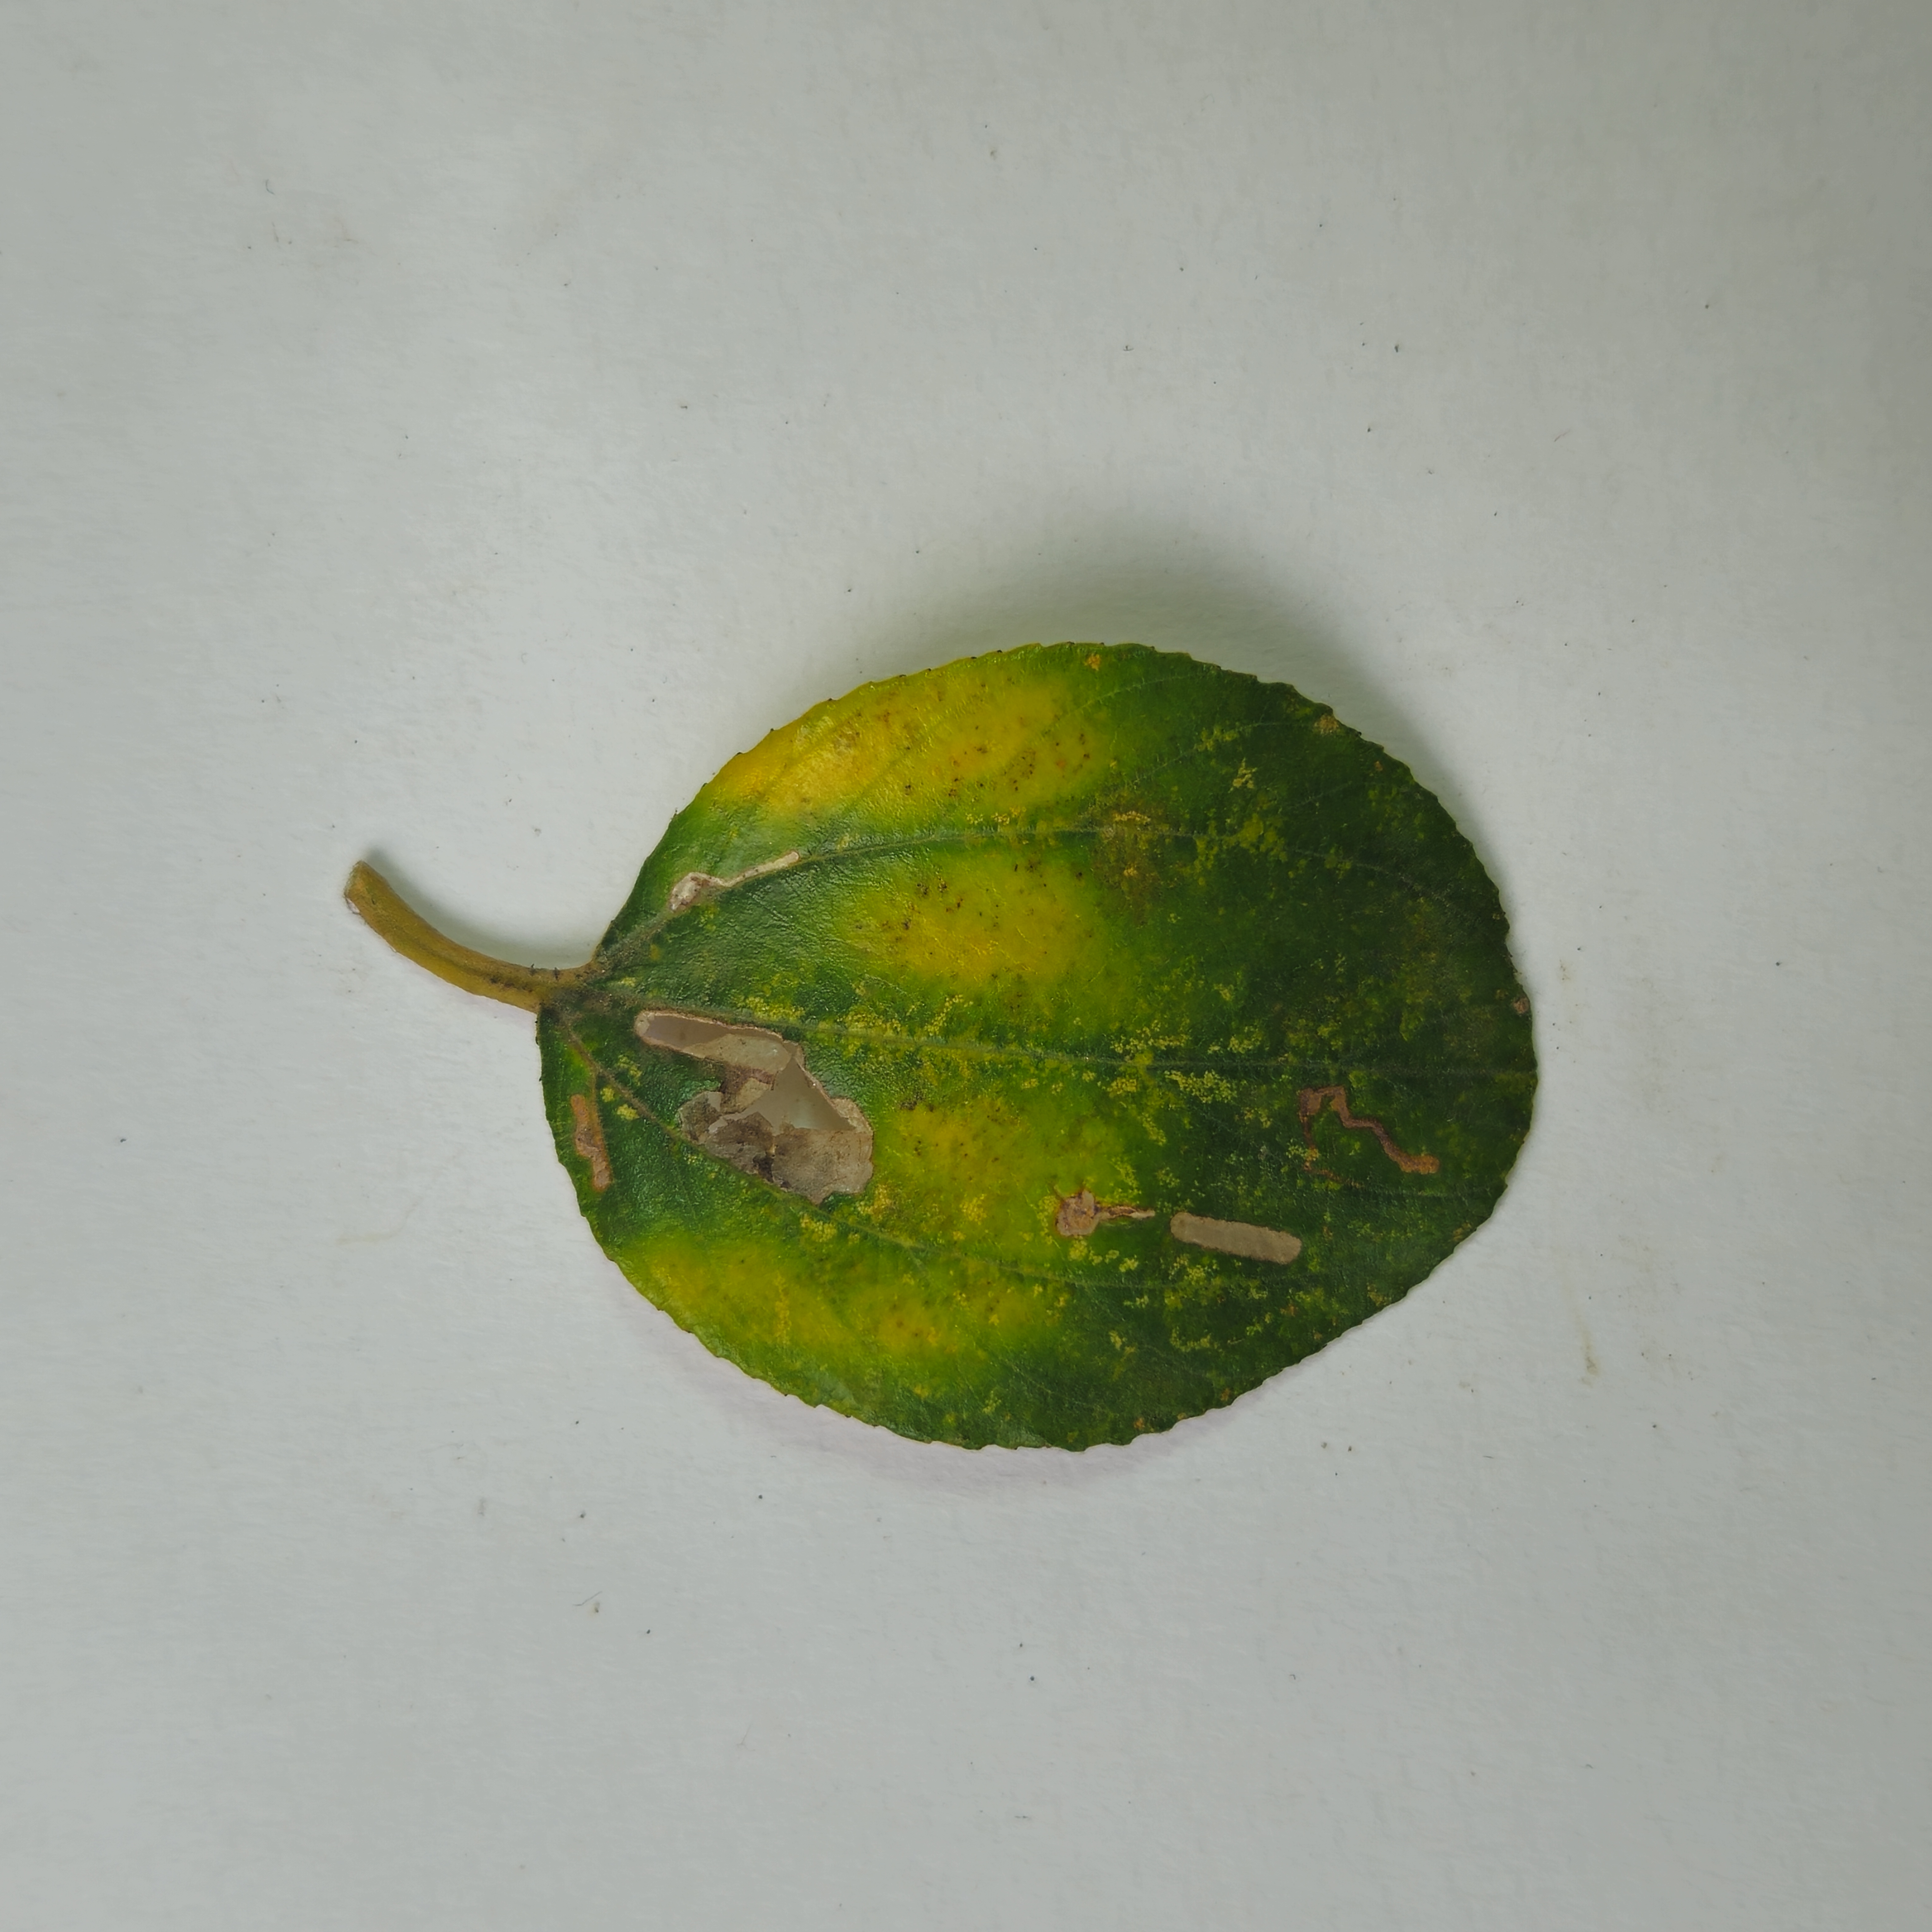
Label: Yellow